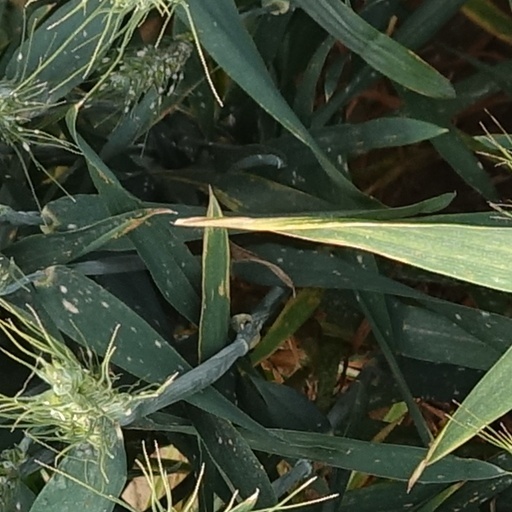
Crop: wheat